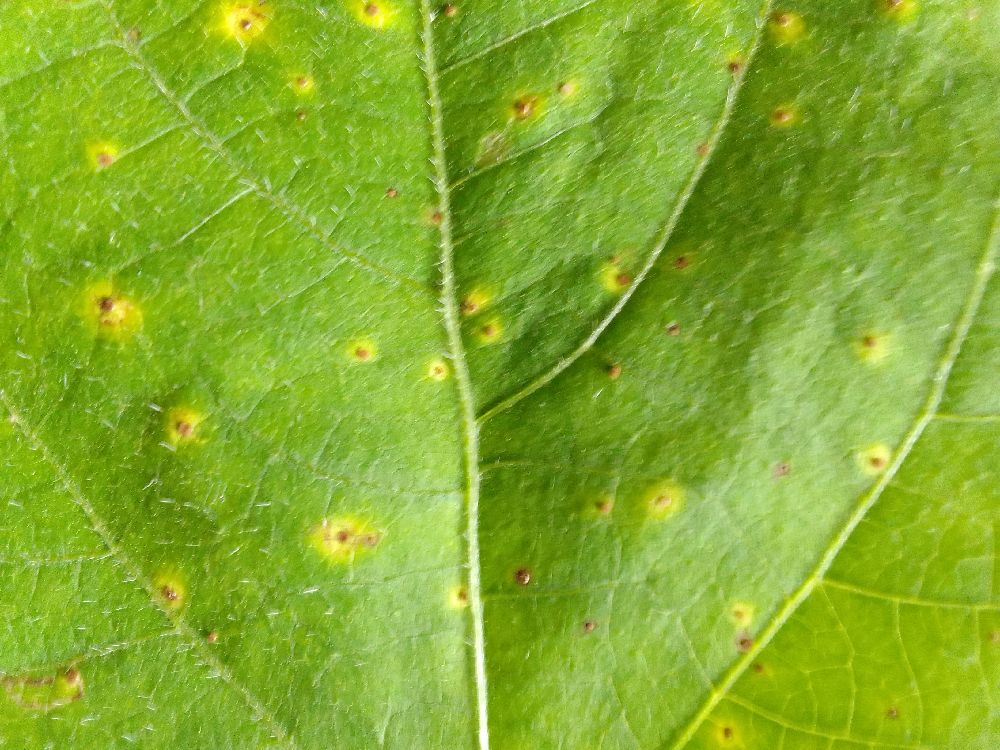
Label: rust